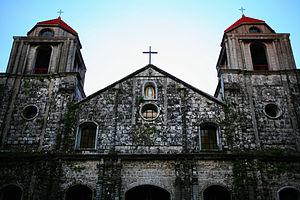
Valladolid est une localité de la province du Negros occidental, aux Philippines. En 2015, elle compte 37 833 habitants.